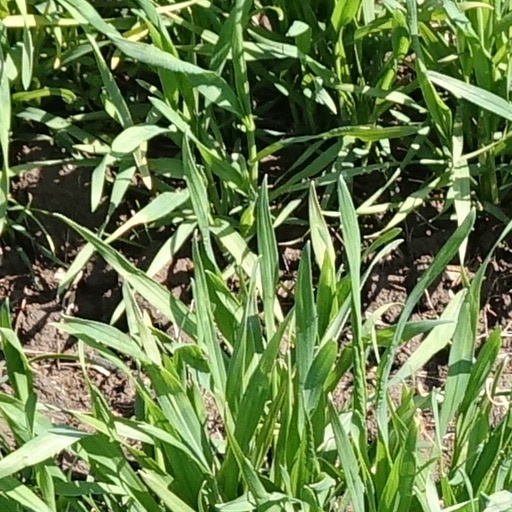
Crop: wheat